Cindy Walker

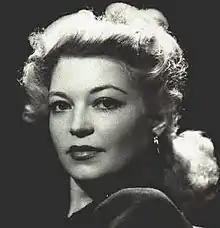

Cindy Walker (July 20, 1917 – March 23, 2006) was an American songwriter, country music singer, and dancer. She wrote many popular and enduring songs recorded by many artists.